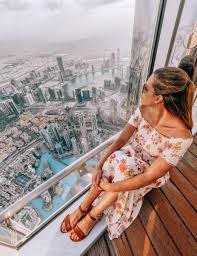
Landmark: Burj Khalifa